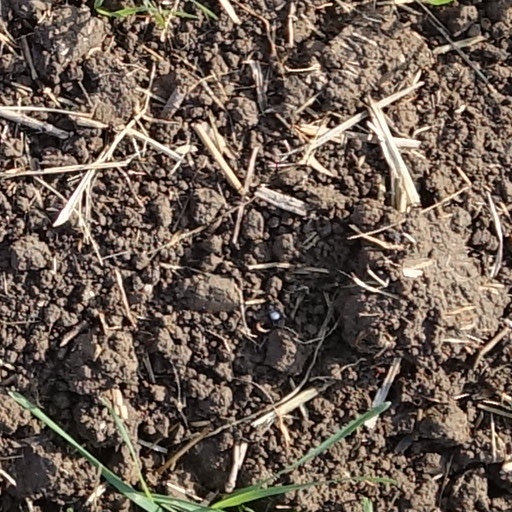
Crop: wheat